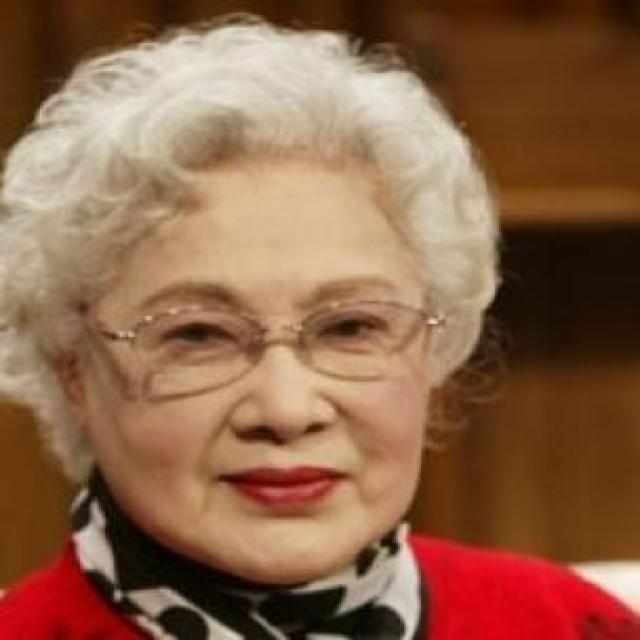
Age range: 65+